Peugeot Quark

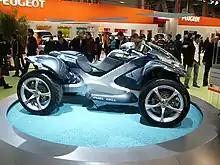
The Quark at the February 2005 Amsterdam Motor Show

The Peugeot Quark was a concept car from Peugeot, similar to a four-wheeled motorcycle or a quad bike. The Quark was unveiled at the 2004 Paris Motor Show and subsequently shown at the 2005 Amsterdam Motor Show.